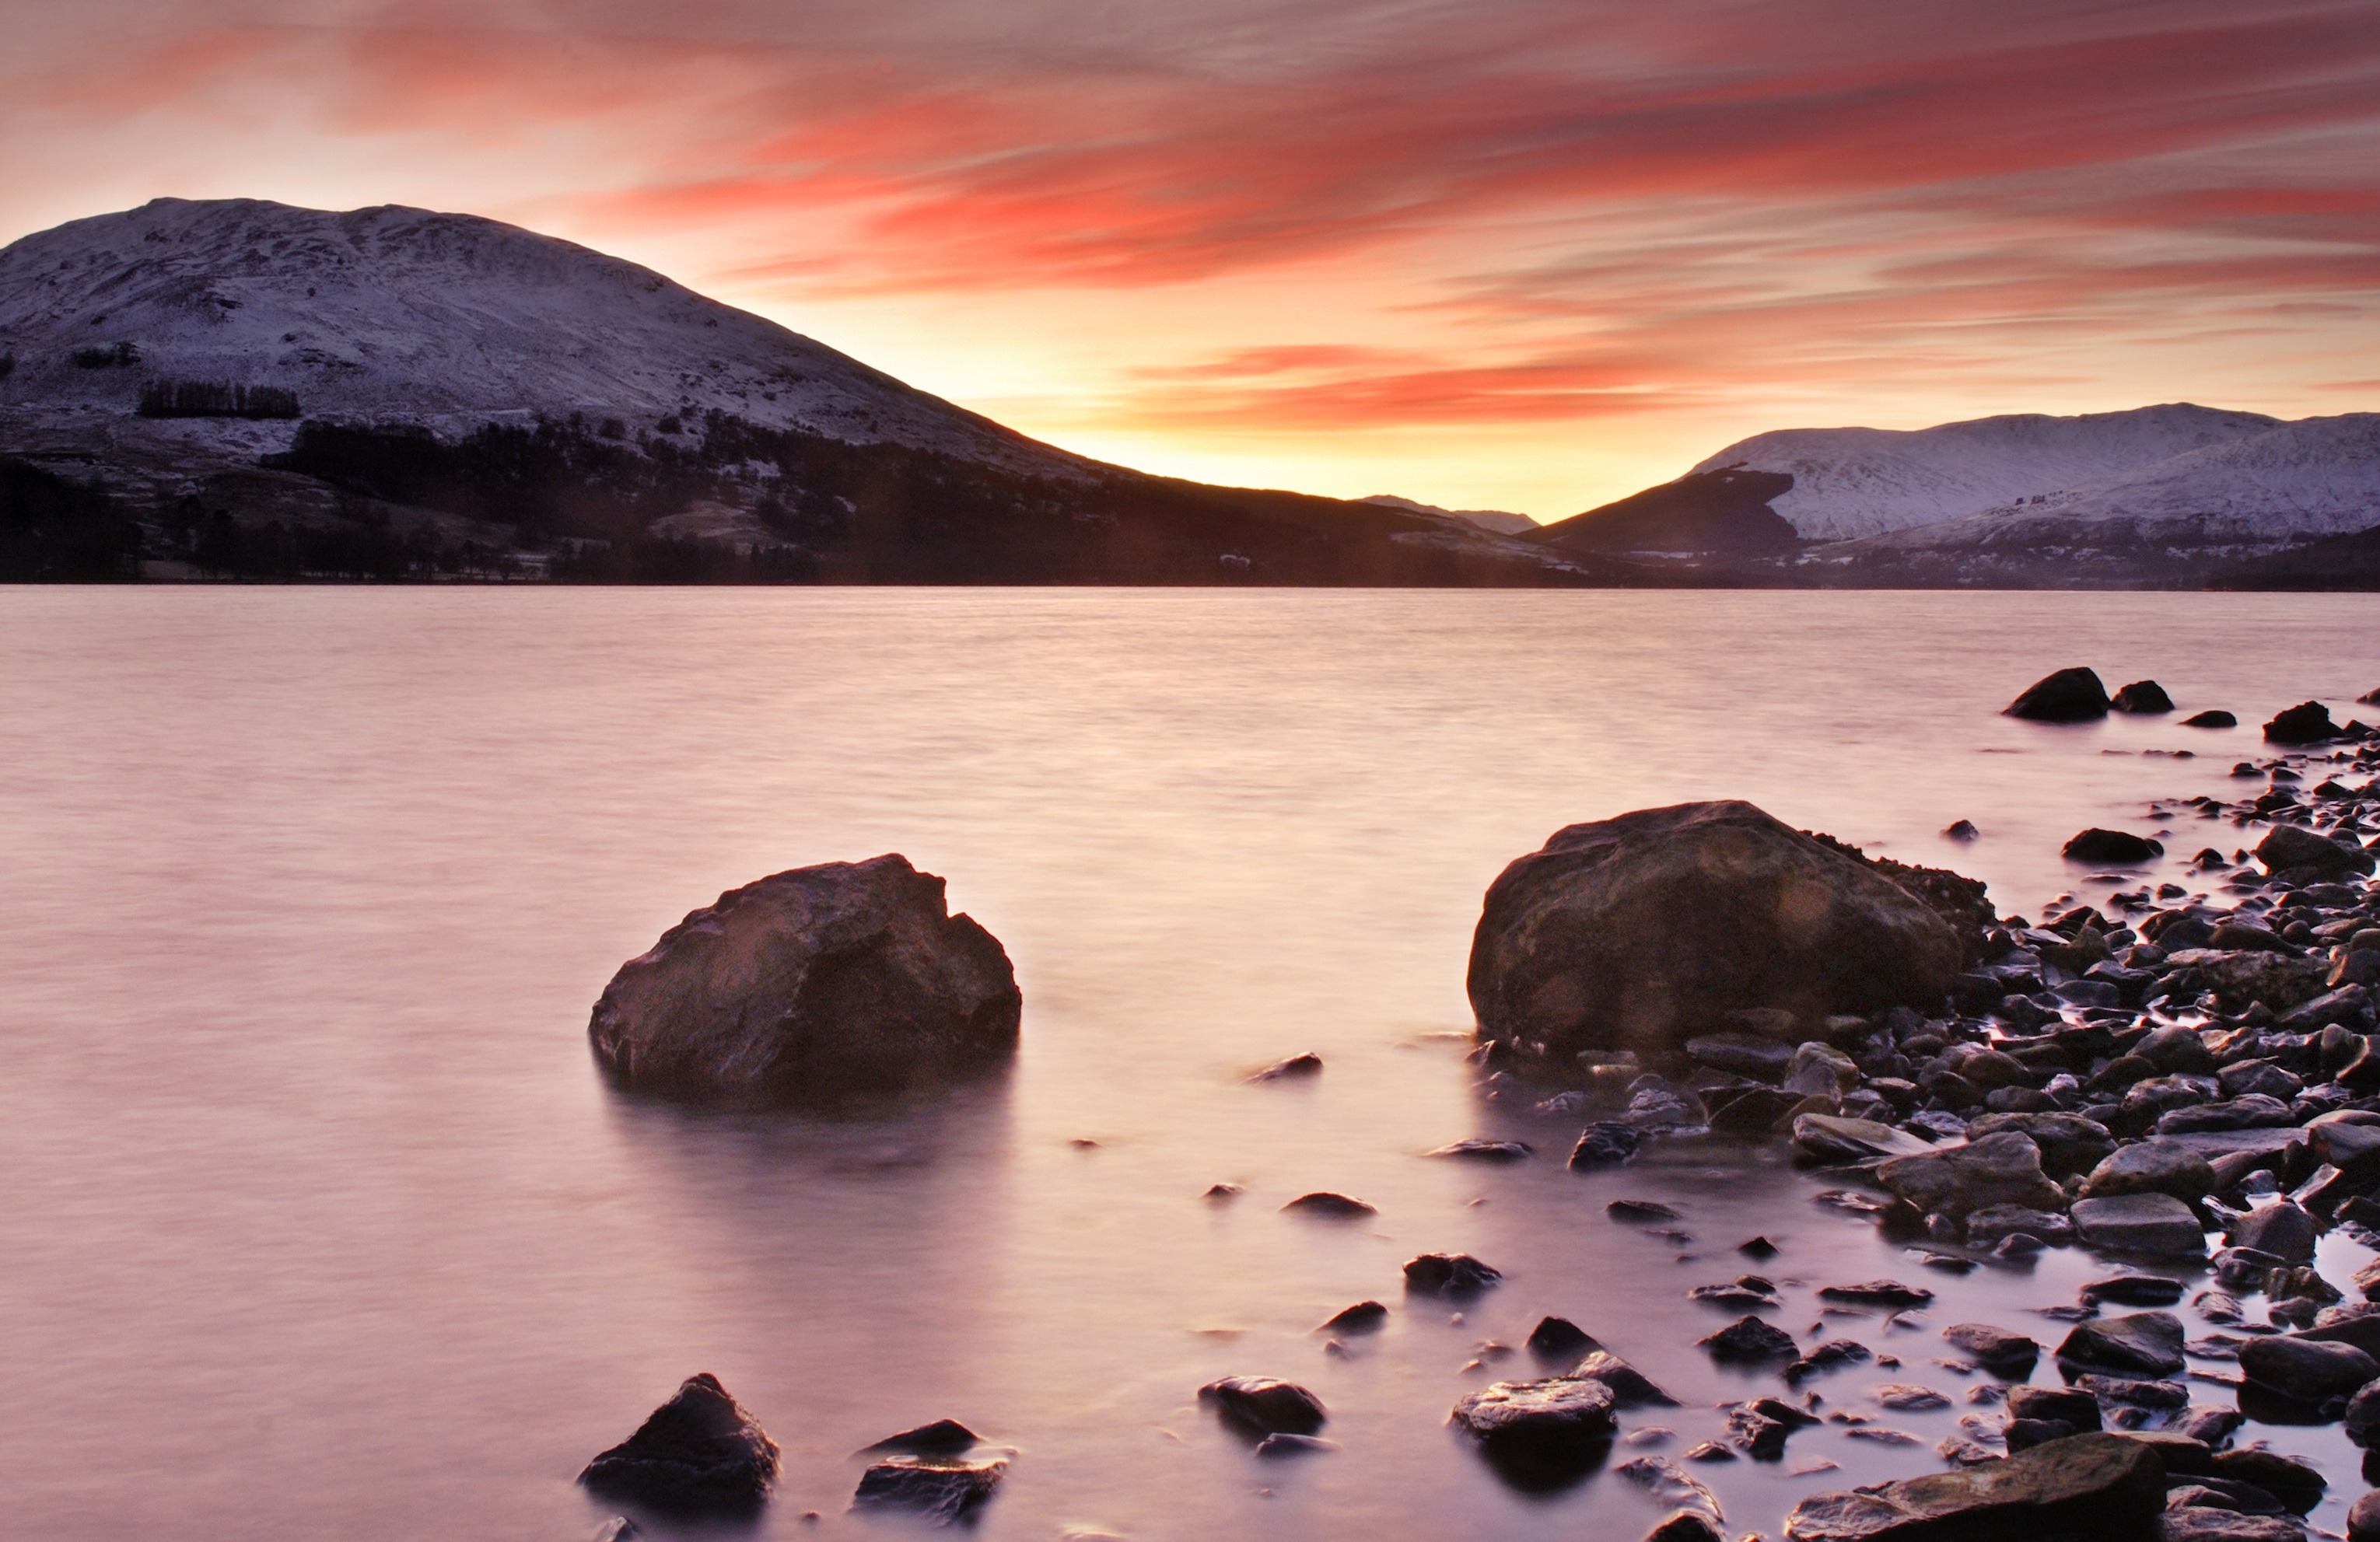
beach, landscape, sea, coast, water, rock, ocean, cloud, sunrise, sunset, morning, shore, wave, lake, dawn, dusk, evening, reflection, high, scenery, calm, bay, material, body of water, outdoors, mountains, scotland, scottish, loch, highlands, earn, loch earn